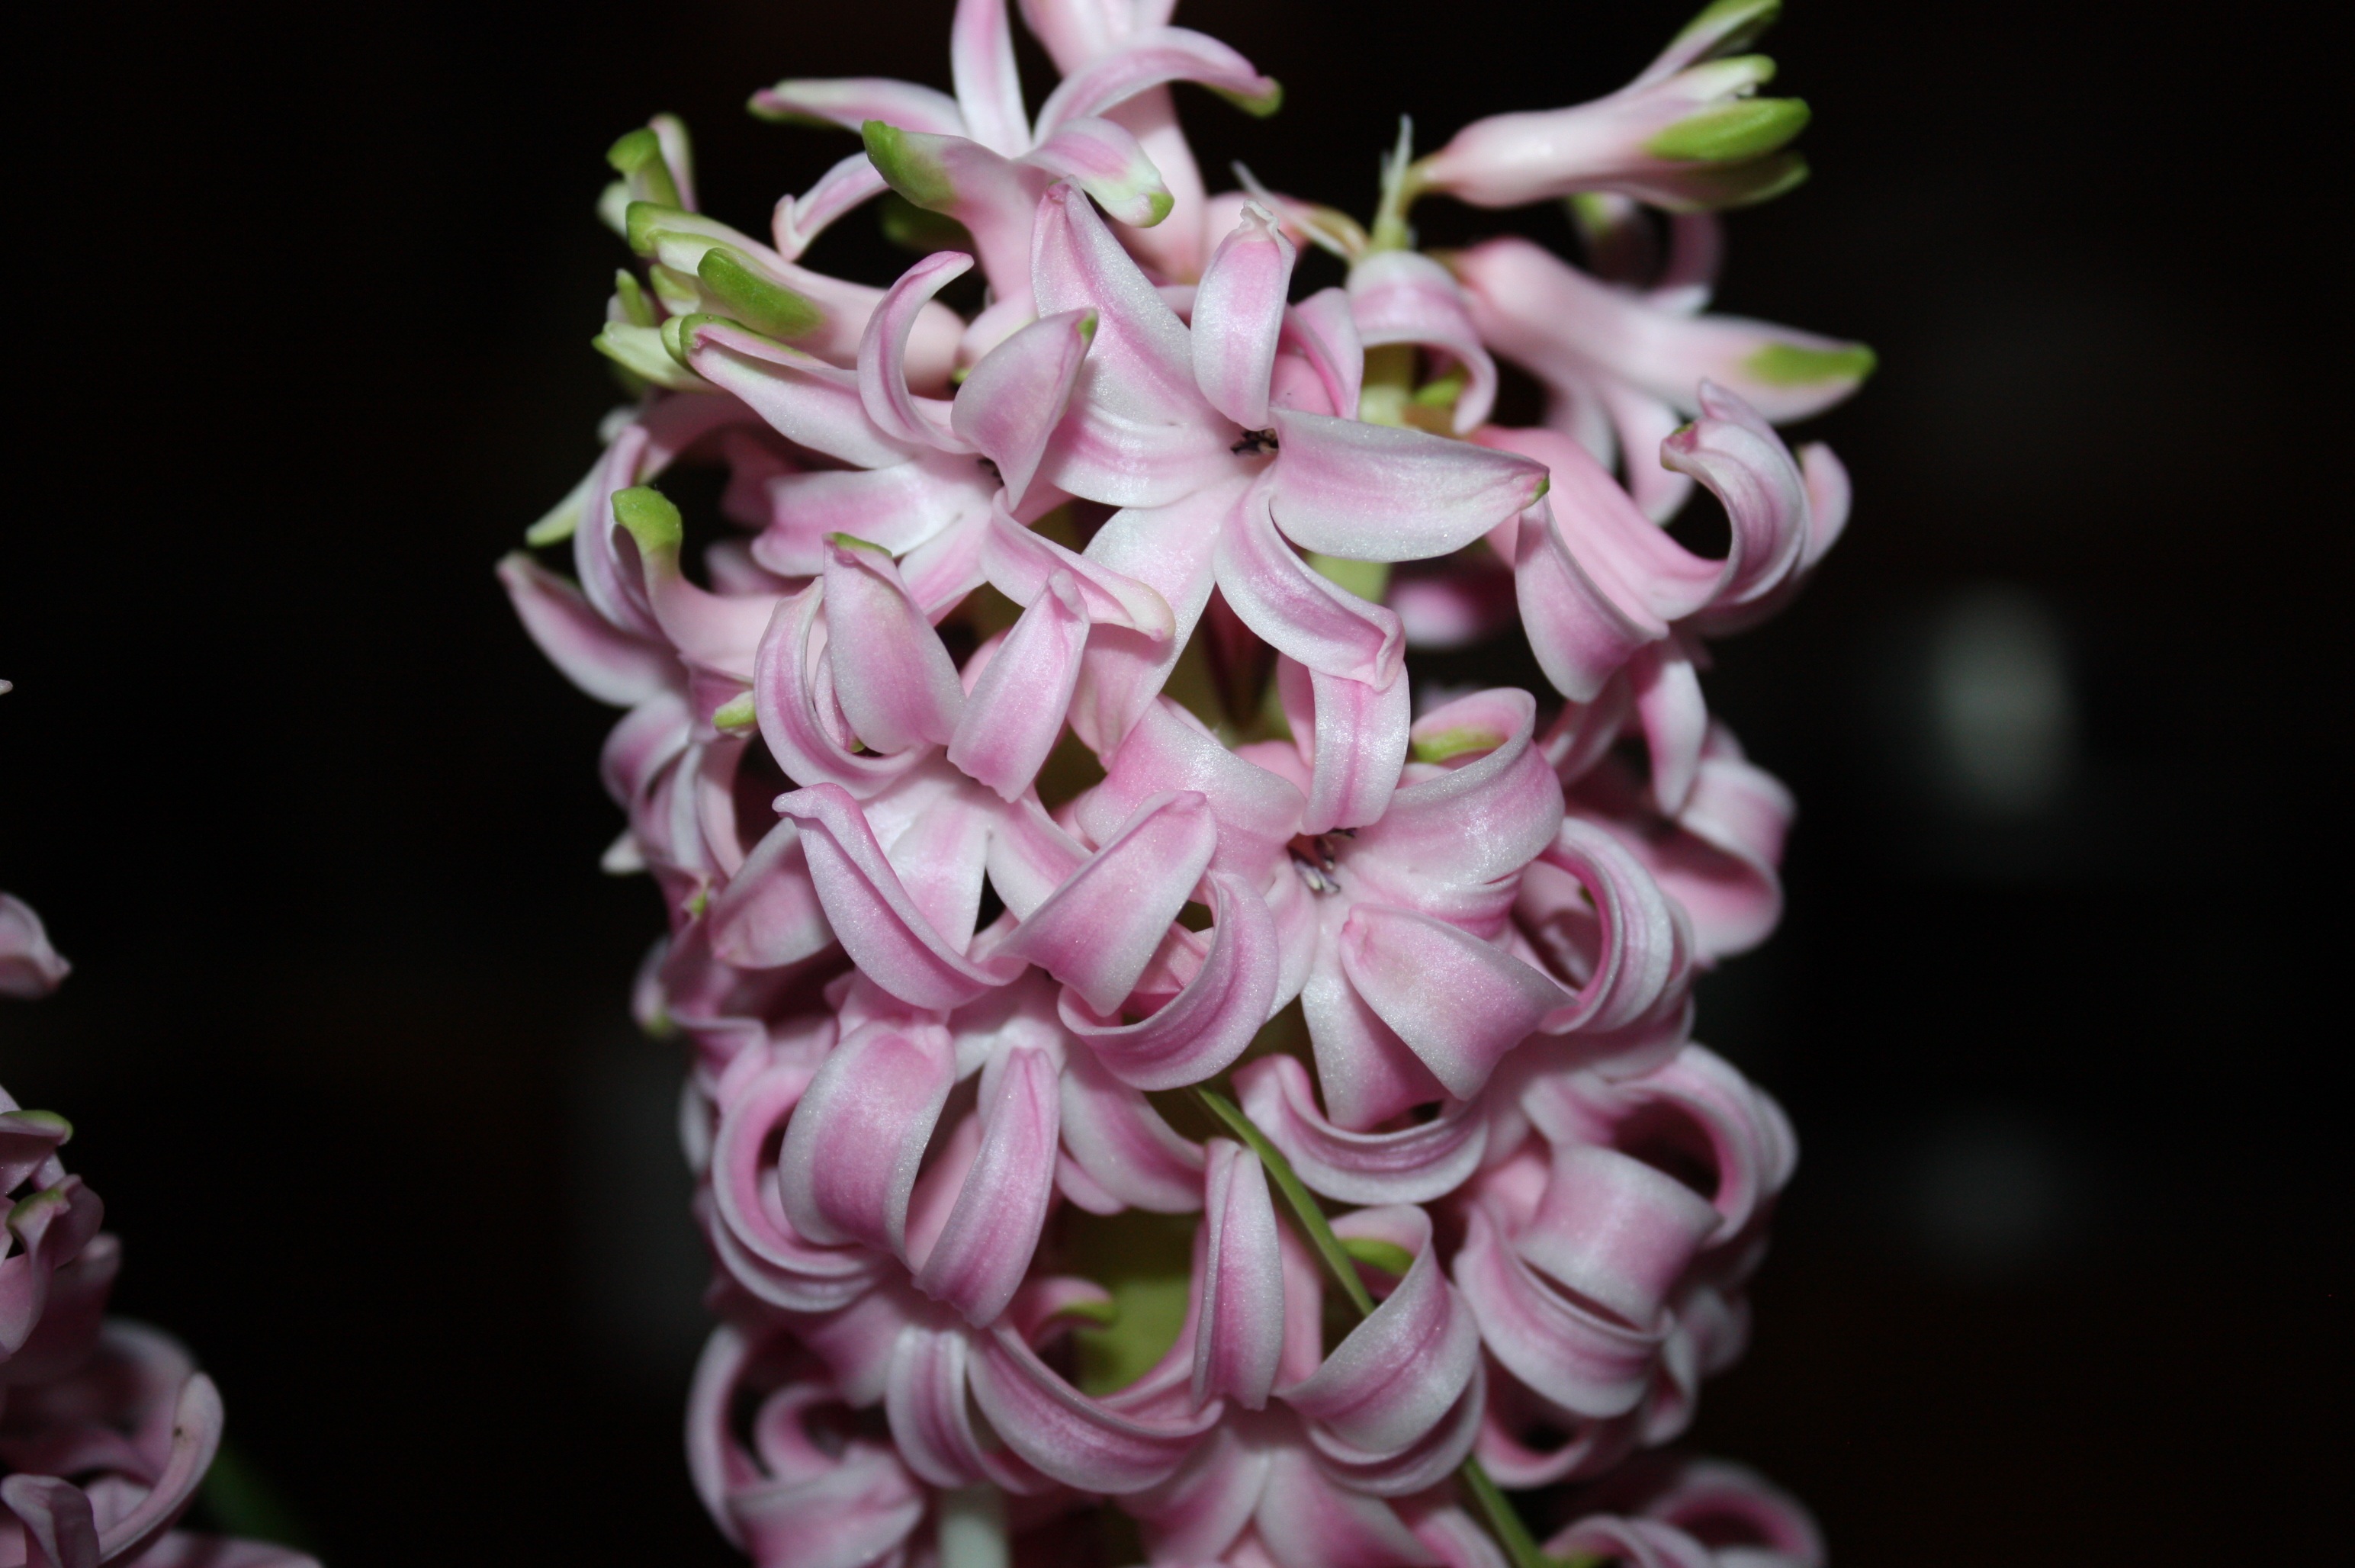
plant, flower, petal, botany, pink, flora, orchid, lilac, floristry, hyacinth, flowering, macro photography, flowering plant, dendrobium, land plant